Shah Alam II

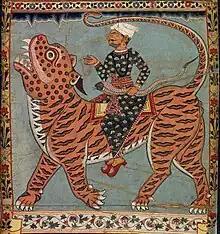
Mughal era illustration of Pir Ghazi of Bengal, during the 18th century.

Shah Alam II was acknowledged as the emperor by the Durrani Empire. His rule extended to the 24 Parganas of the Sundarbans, Mir Qasim, Nawabs of Bengal and Murshidabad (and Bihar),"Raja of Banares", Nizam of Hyderabad, Nawab of Ghazipur, Sahib of Punjab, Hyder Ali's Mysore, Nawab of Kadapa and Nawab of Kurnool, Nawab of the Carnatic of Arcot and Nellore, Raja of Kashmir, Nawab of Junagarh, Rohilkhand of Lower Doab, Rohilkhand of Upper Doab, and Nawab of Bhawalpur.